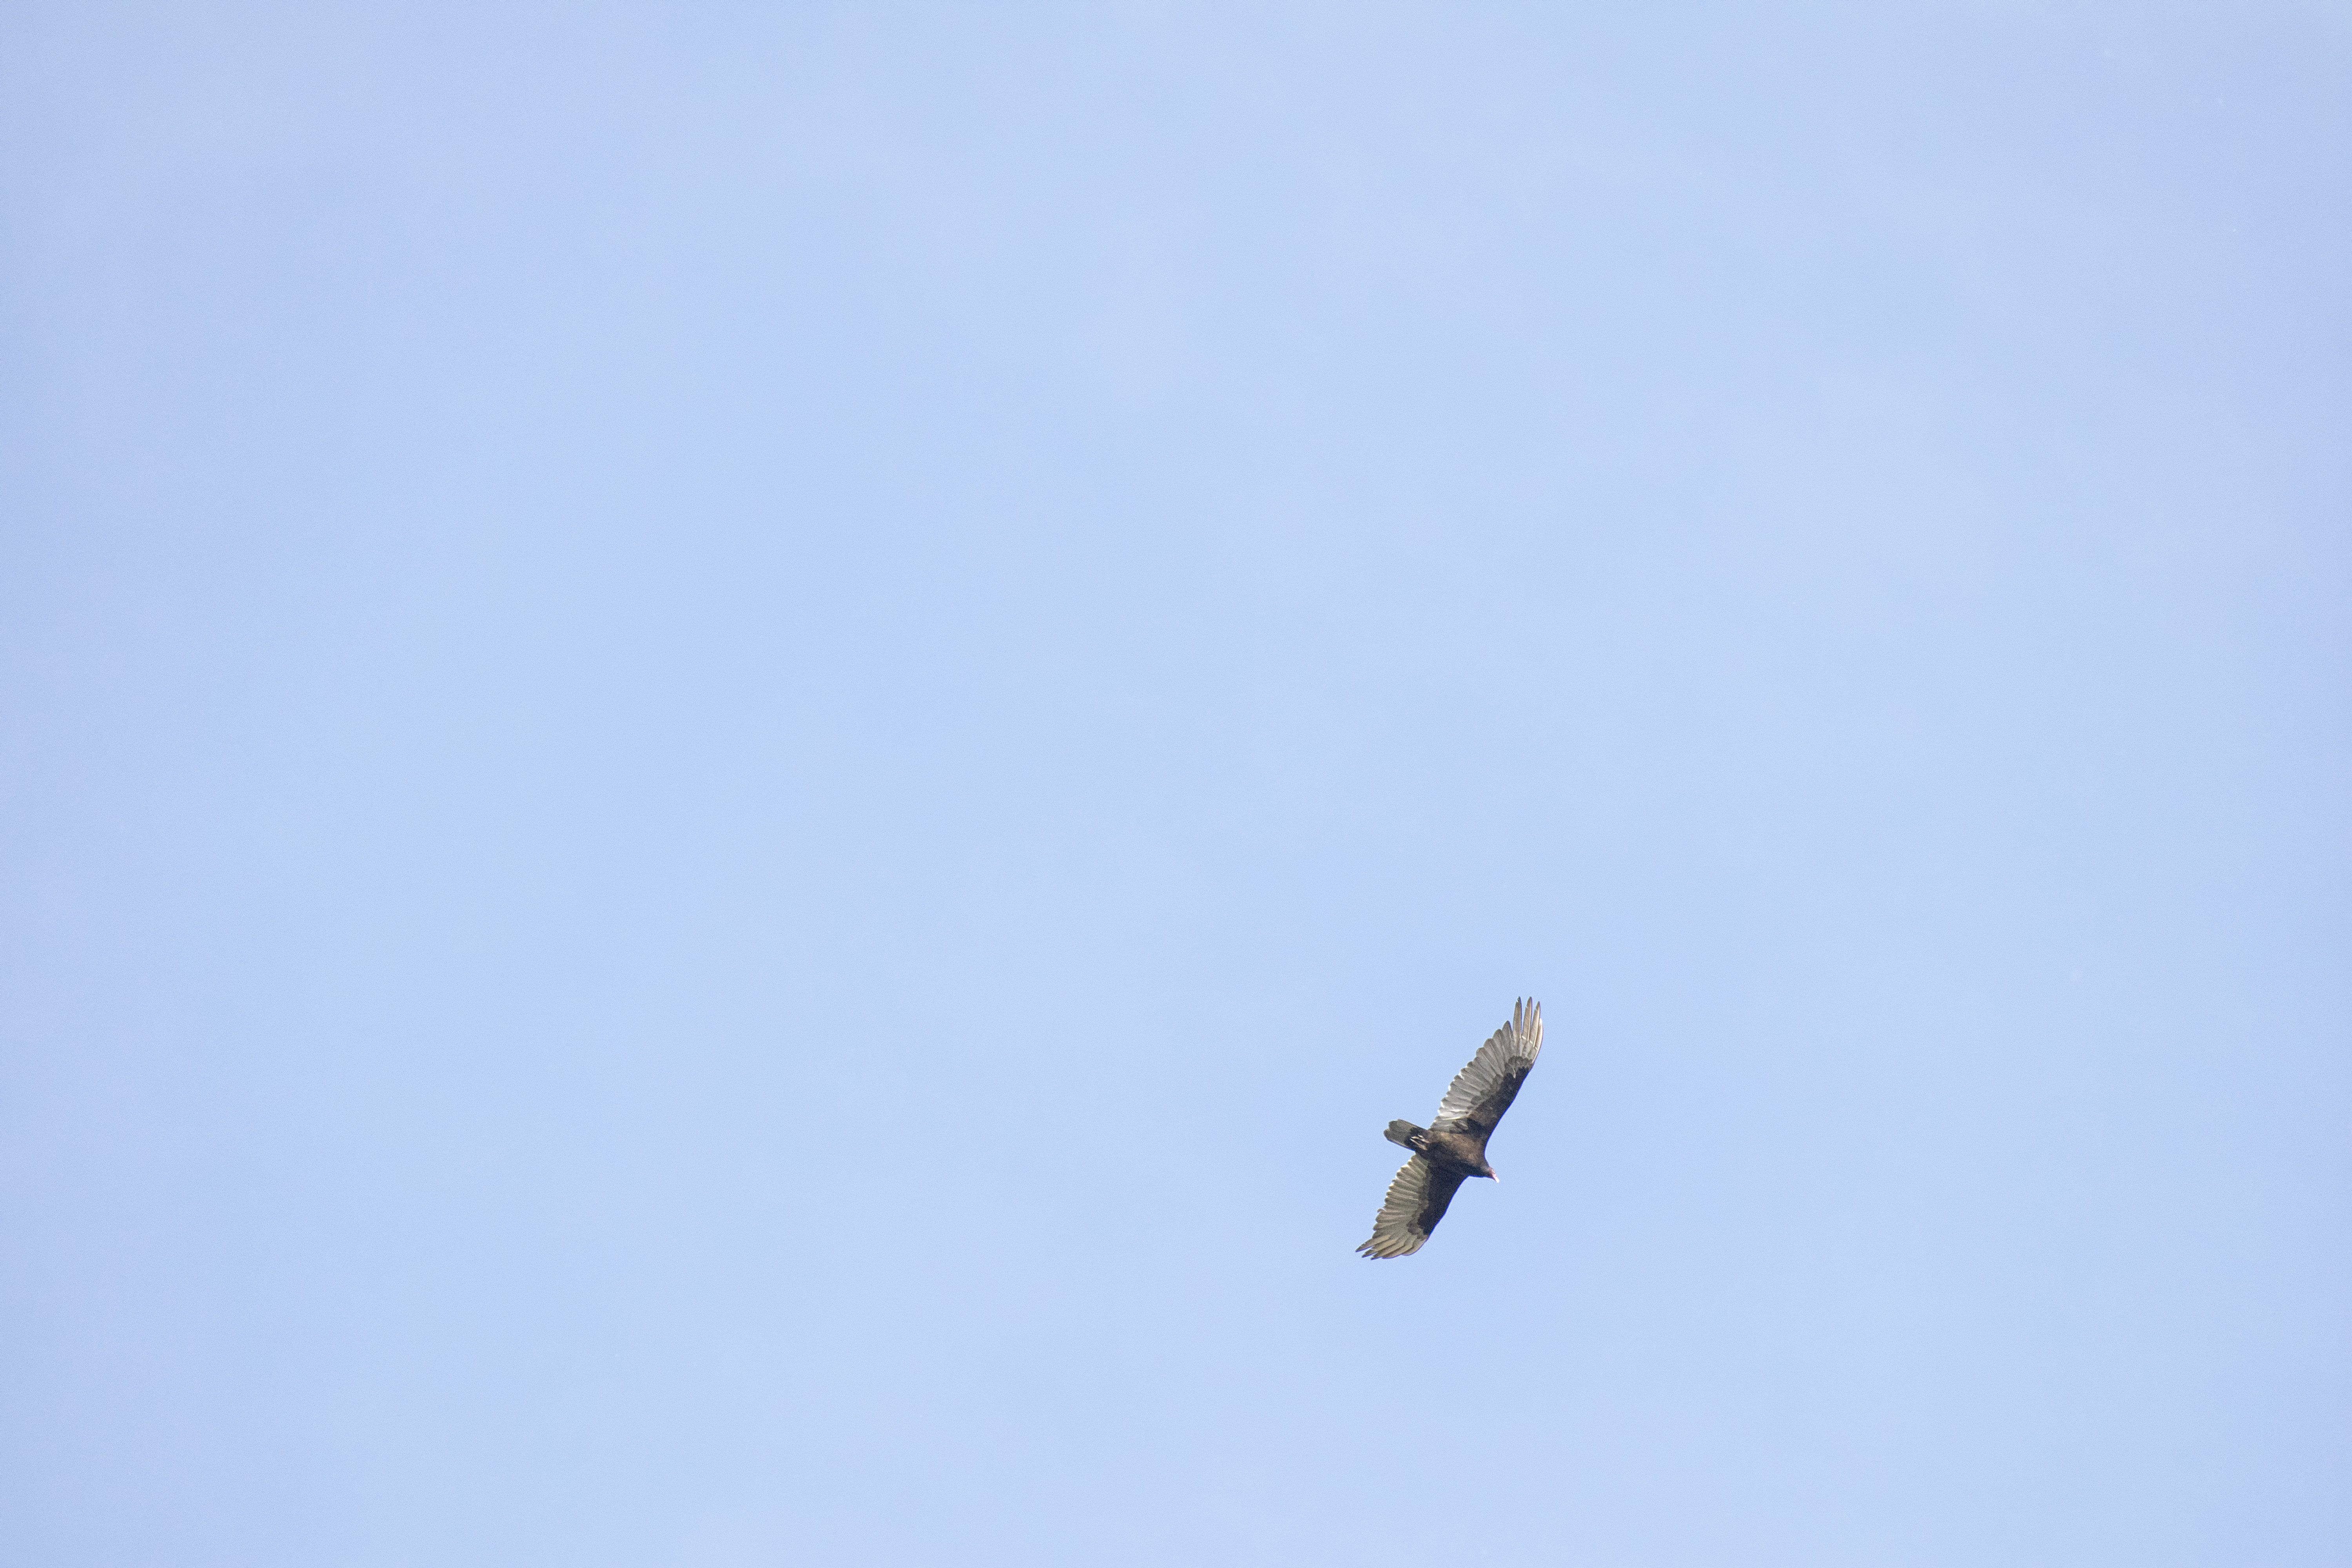
bird, wing, sky, aviation, flight, canada, turkey, a, rouge, quebec, vulture, sherbrooke, oiseau, urubu, air show, tete, atmosphere of earth